Savidham

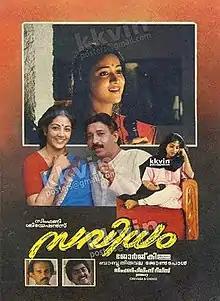

Savidham is a 1992 Indian Malayalam film, directed by George Kithu, starring Nedumudi Venu, Shanthi Krishna, Sunitha and Maathu in the lead roles.